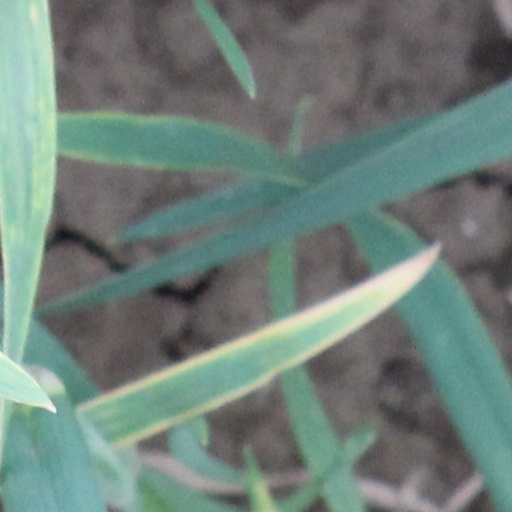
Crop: wheat